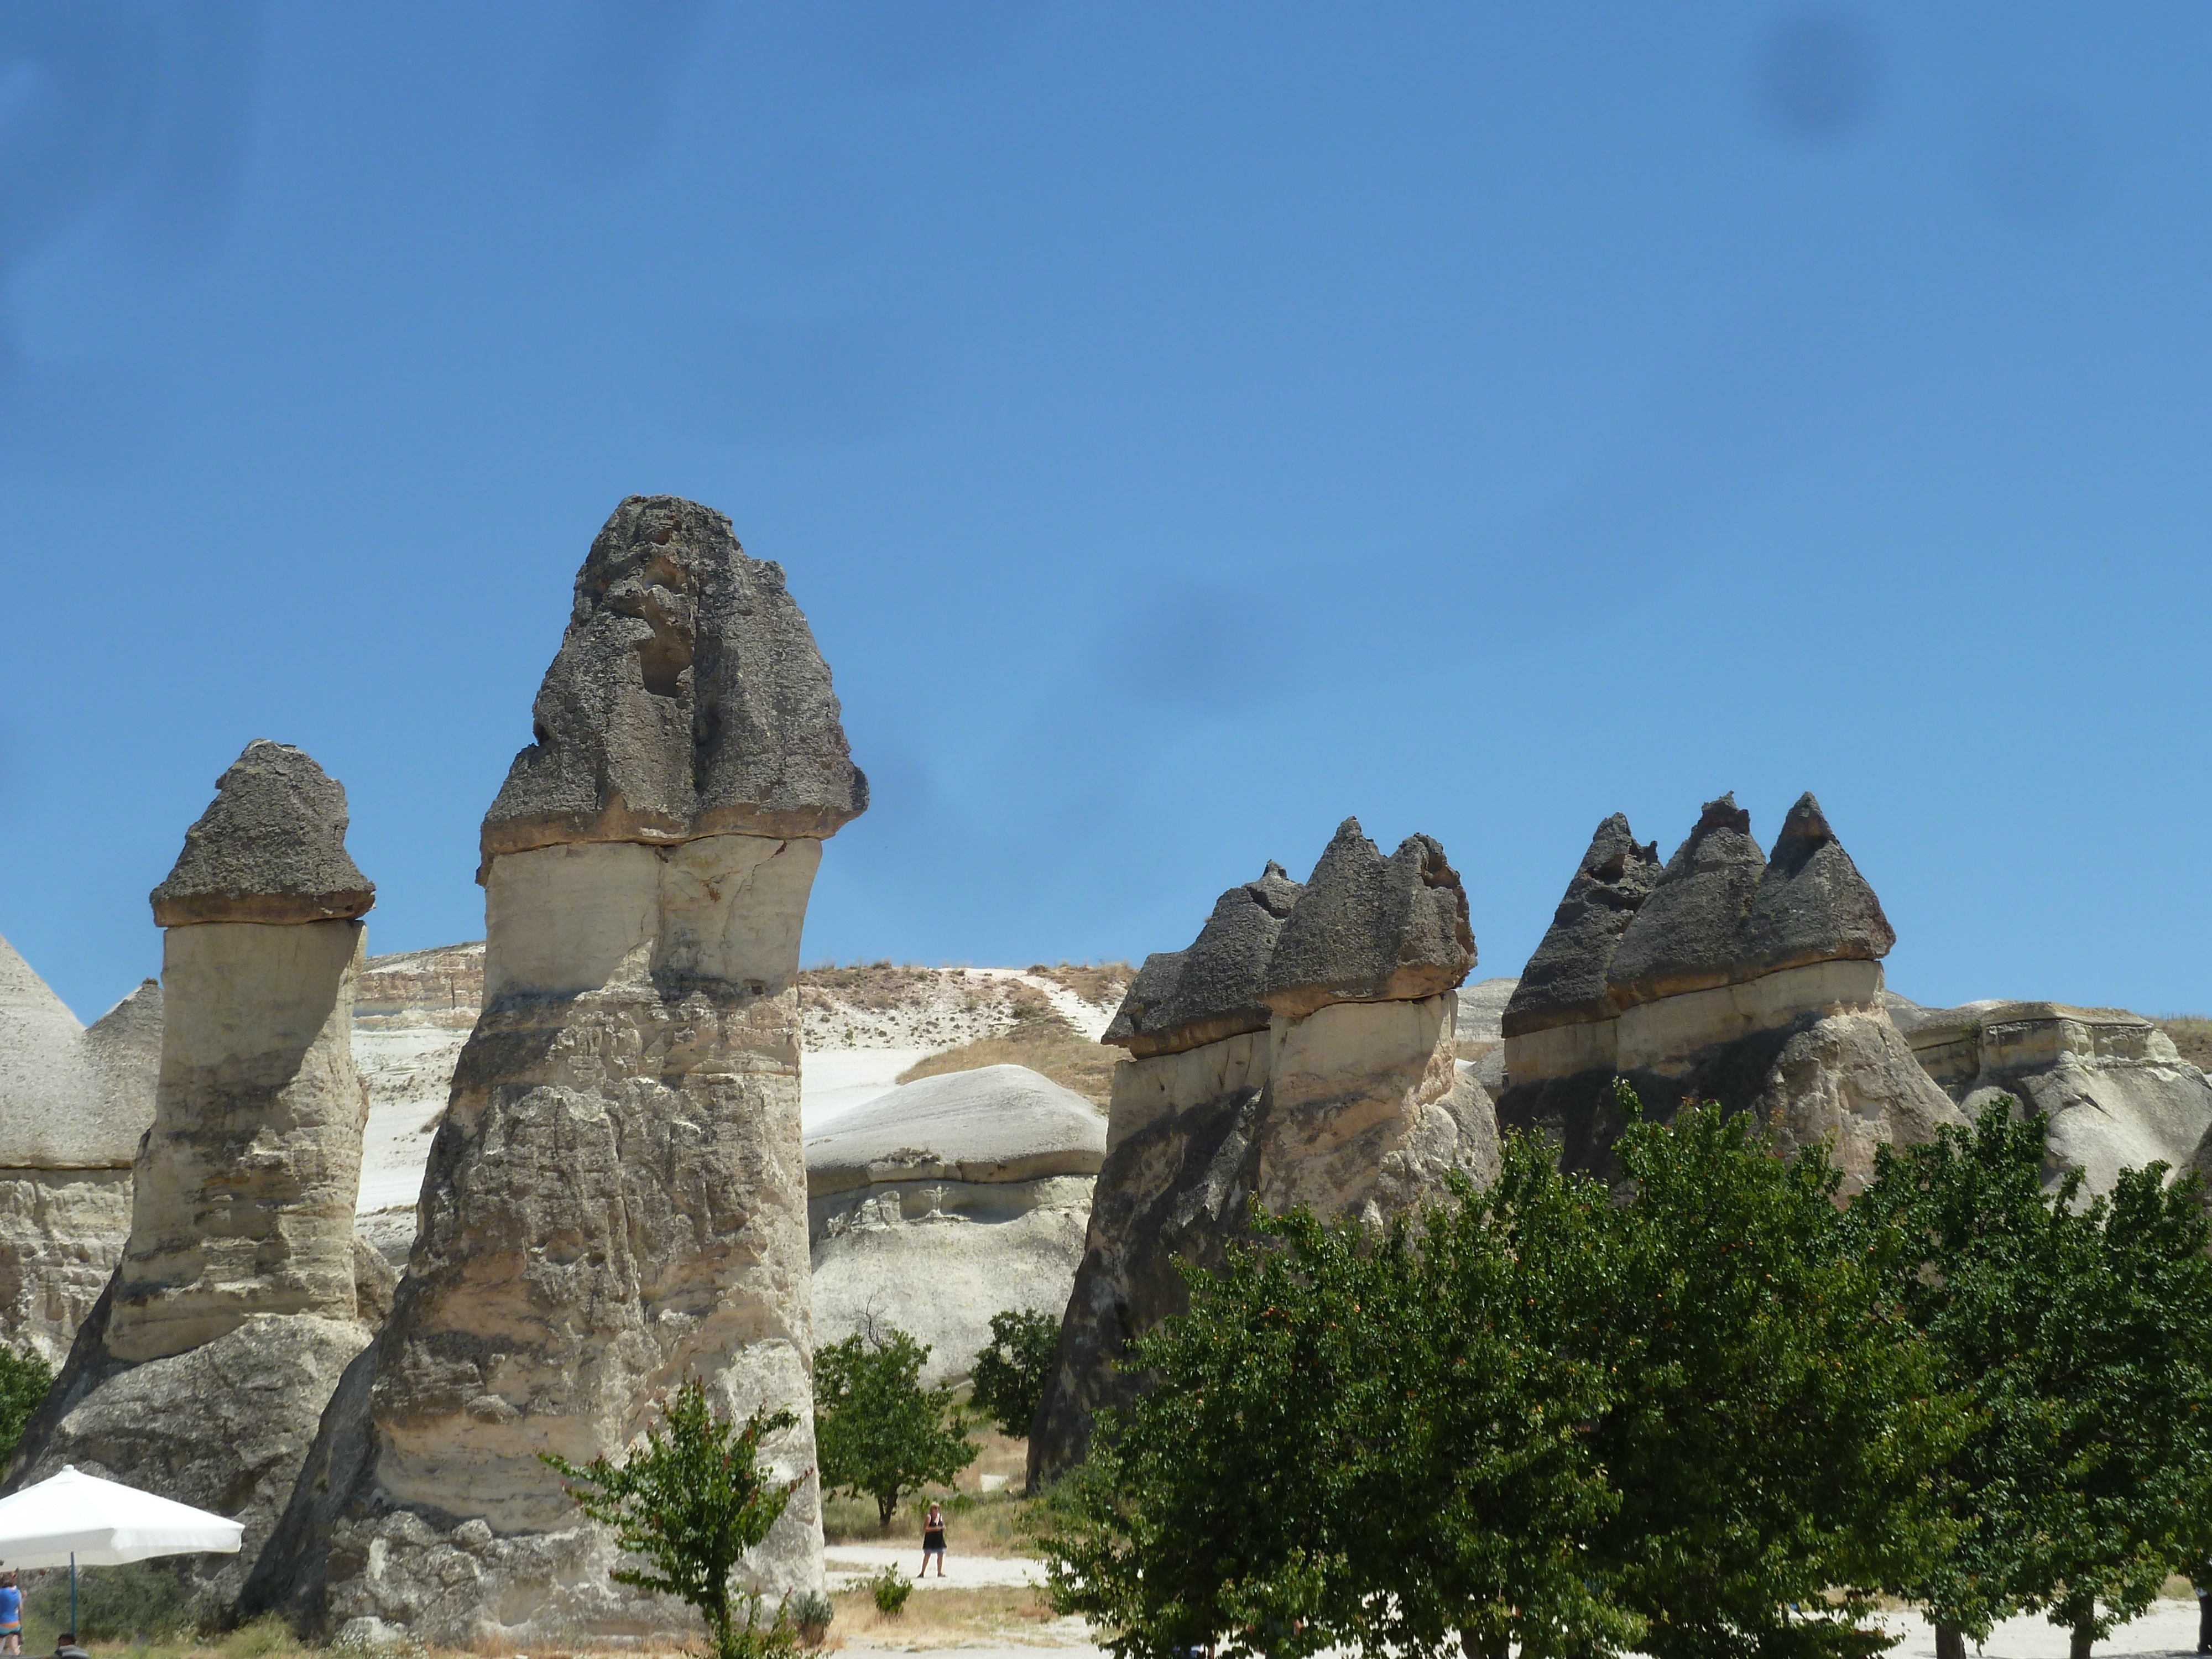
rock, building, monument, vacation, formation, landmark, tourism, terrain, place of worship, temple, ruins, badlands, turkey, monastery, pierre, cappadocia, tours, fireplaces, archaeological site, unesco world heritage site, historic site, ancient history